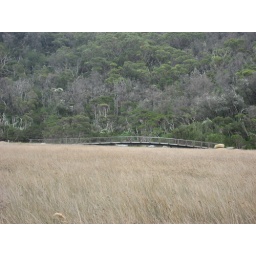
the bridge over tidal river